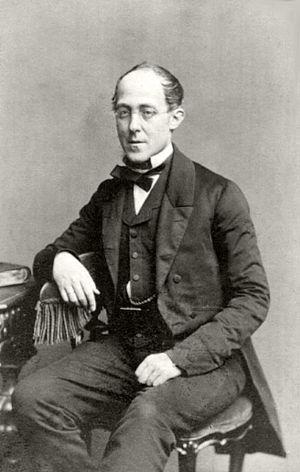
David Bierens de Haan est un mathématicien néerlandais et un historien des mathématiques.